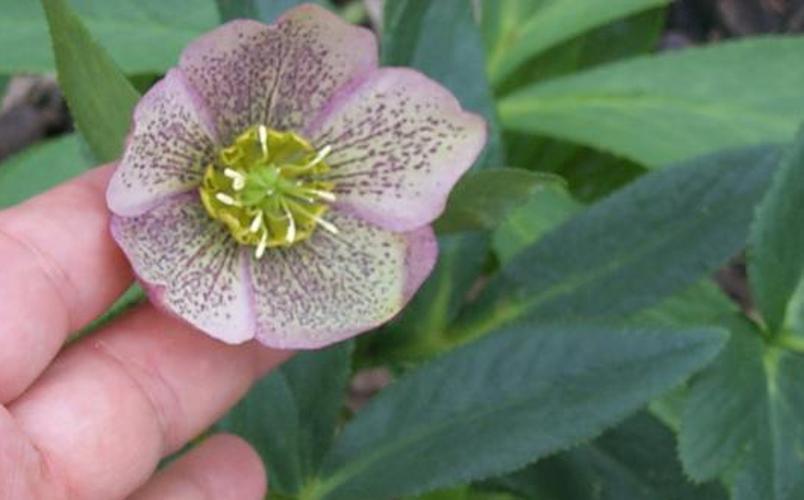
Label: lenten rose